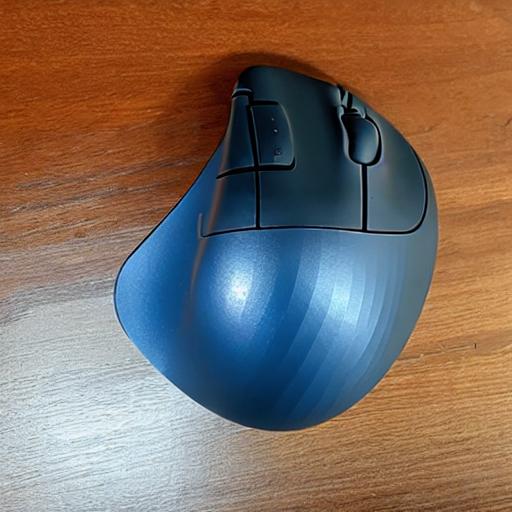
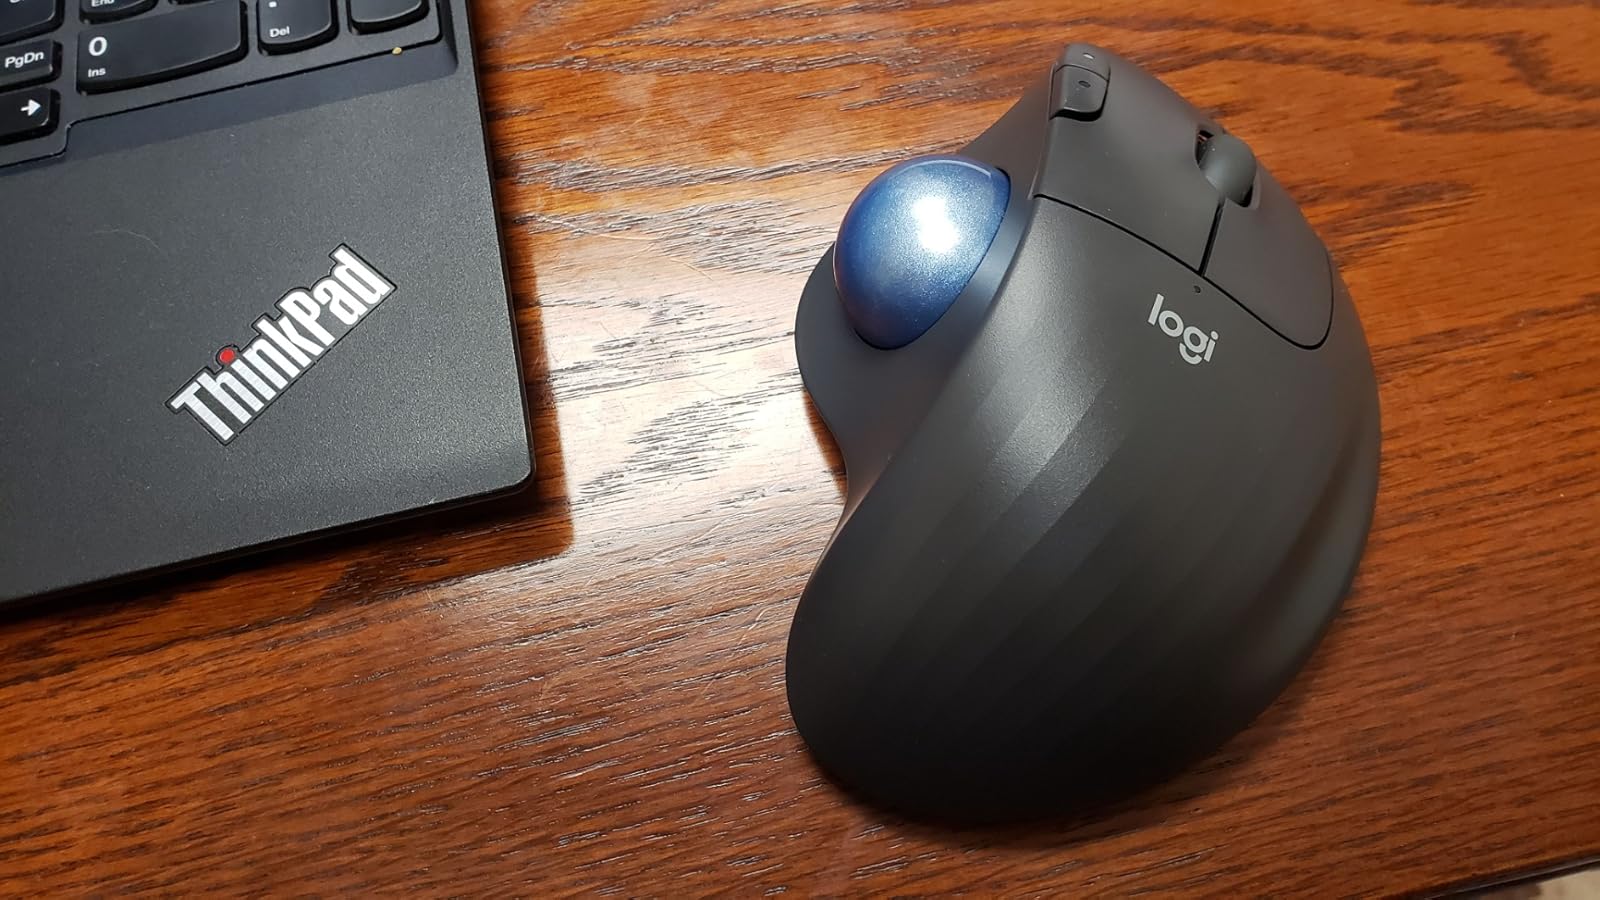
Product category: mouse
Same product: no